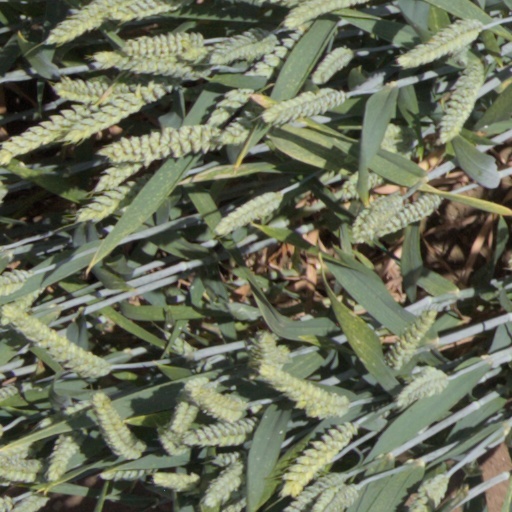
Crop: wheat